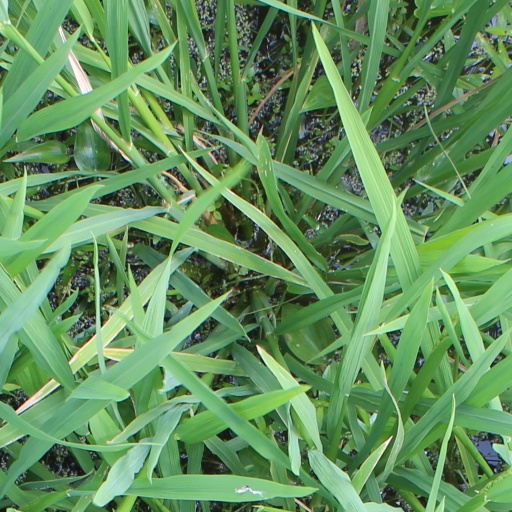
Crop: rice